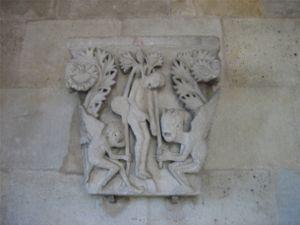
Judas Iscariote est, selon la tradition chrétienne, l'un des douze apôtres de Jésus de Nazareth. Selon les évangiles canoniques, Judas a facilité l'arrestation de Jésus par les grands prêtres de Jérusalem, qui le menèrent ensuite devant Ponce Pilate.